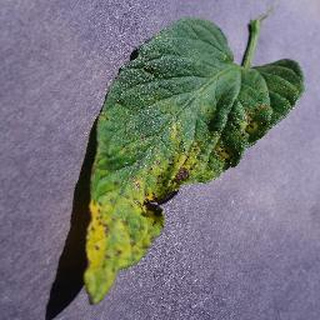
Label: tomato_septoria_leaf_spot